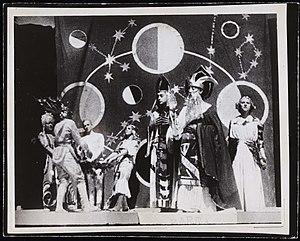
La Barraca est une compagnie de théâtre universitaire créée en 1931 et dirigée par Federico García Lorca. Sa naissance a lieu au début de la Seconde République espagnole et fait partie du projet gouvernemental des Misiones Pedagógicas ; elle a pour but de rapprocher le théâtre classique espagnol aux zones de la péninsule Ibérique qui ont une faible activité culturelle. Elle prend fin avec le début de la Guerre civile espagnole en 1936.